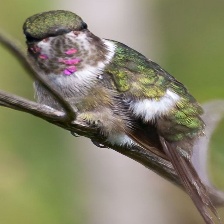
Species: AMETHYST WOODSTAR
Scientific name: CALLIPHLOX AMETHYSTINA
ImageNet parent category: hummingbird